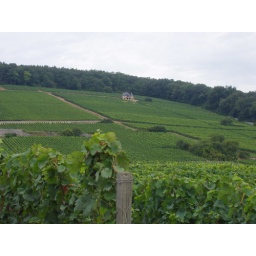
castle in the grape field